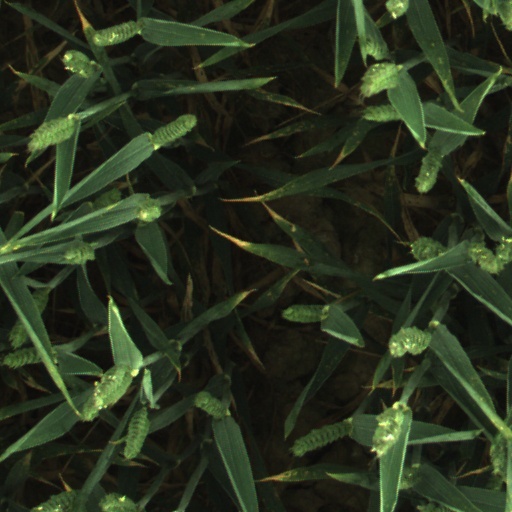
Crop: wheat